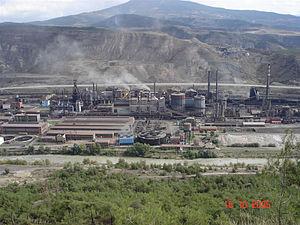
L'industrie en Turquie est l'un des principaux secteurs de l'économie turque.